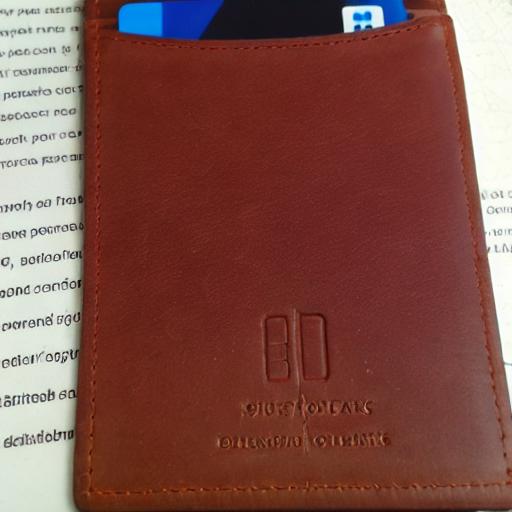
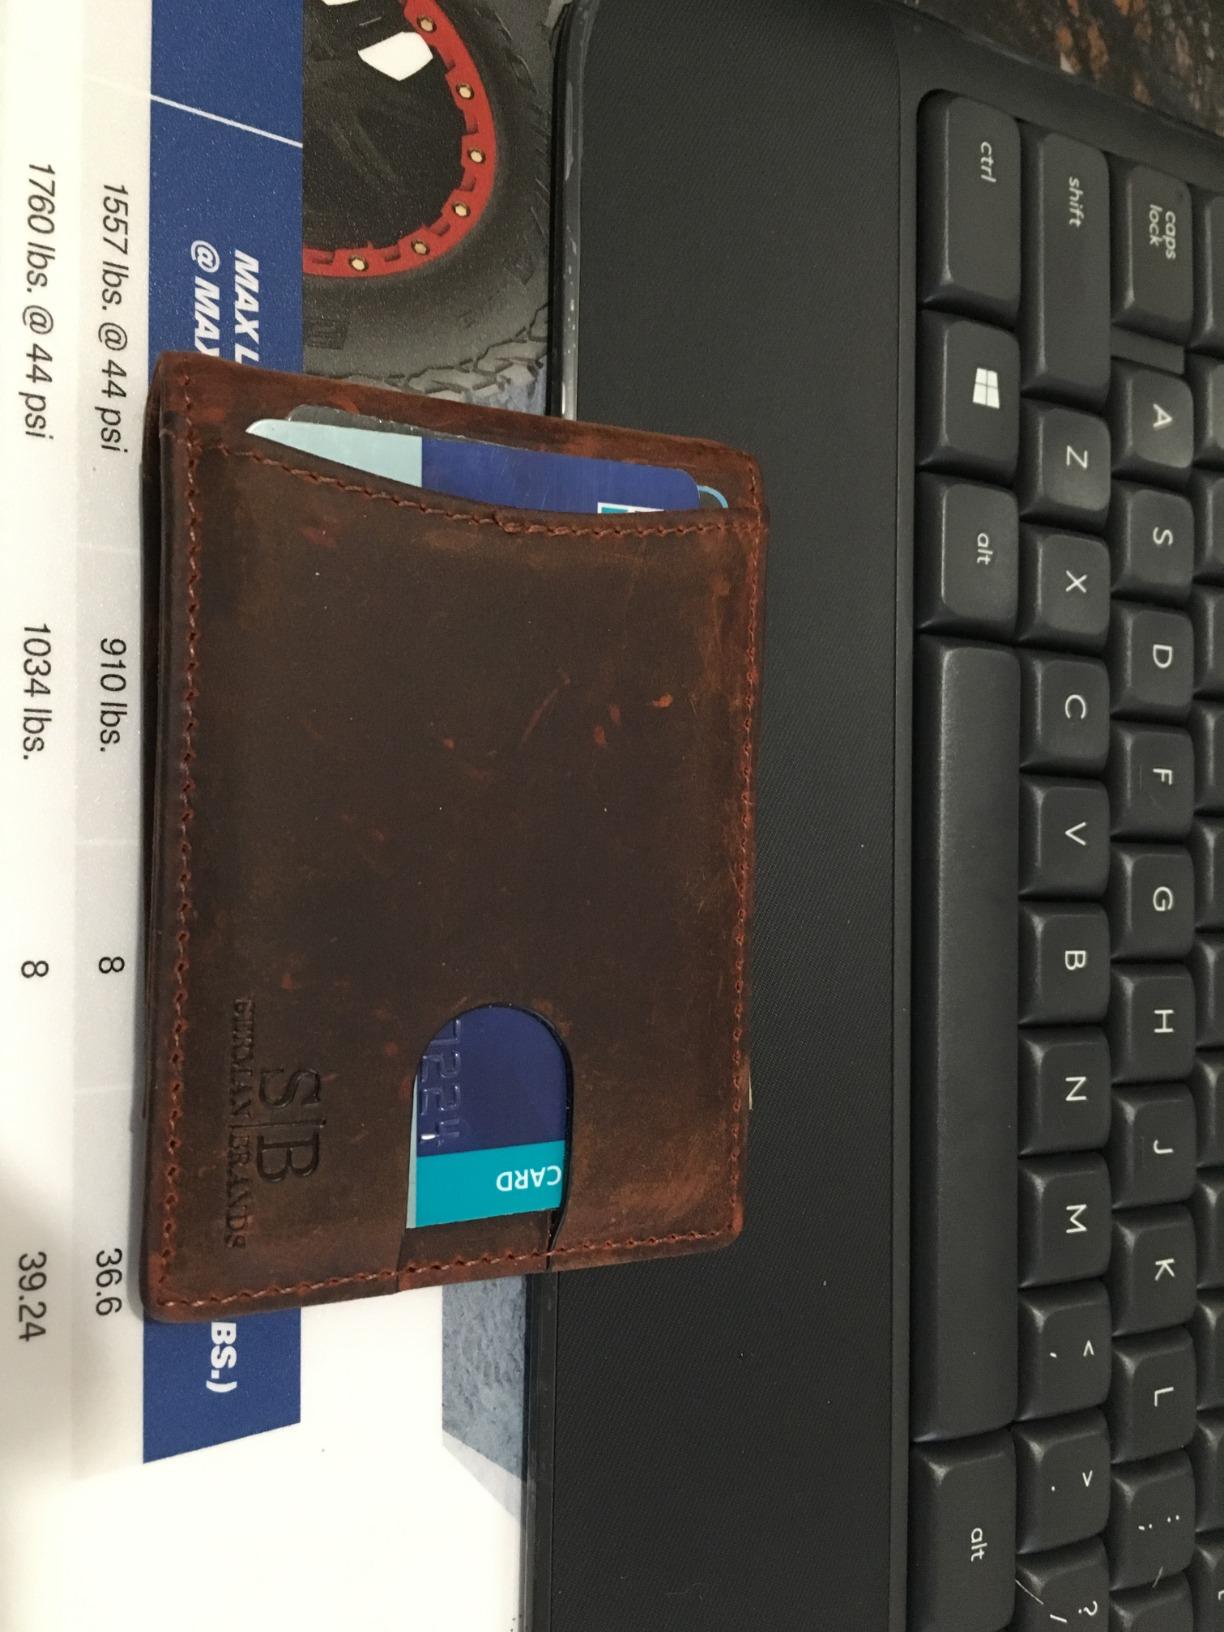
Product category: accessories_wallet
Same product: no